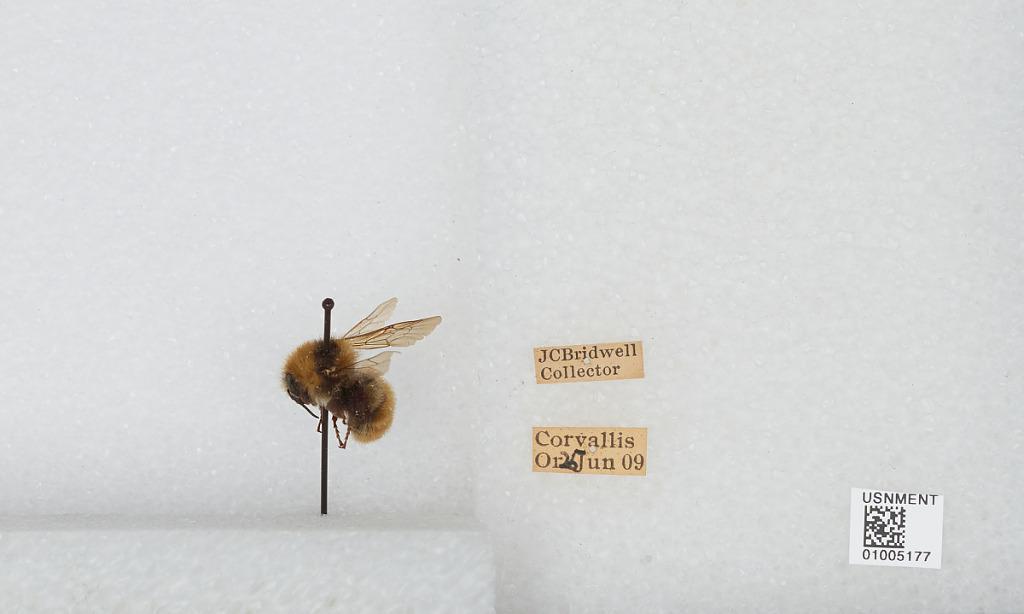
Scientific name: Bombus (Subterraneobombus) appositus Cresson
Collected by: J. Bridwell
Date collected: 1909-6-25
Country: United States
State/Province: Oregon
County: Benton
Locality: Corvallis
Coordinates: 44.5667, -123.283